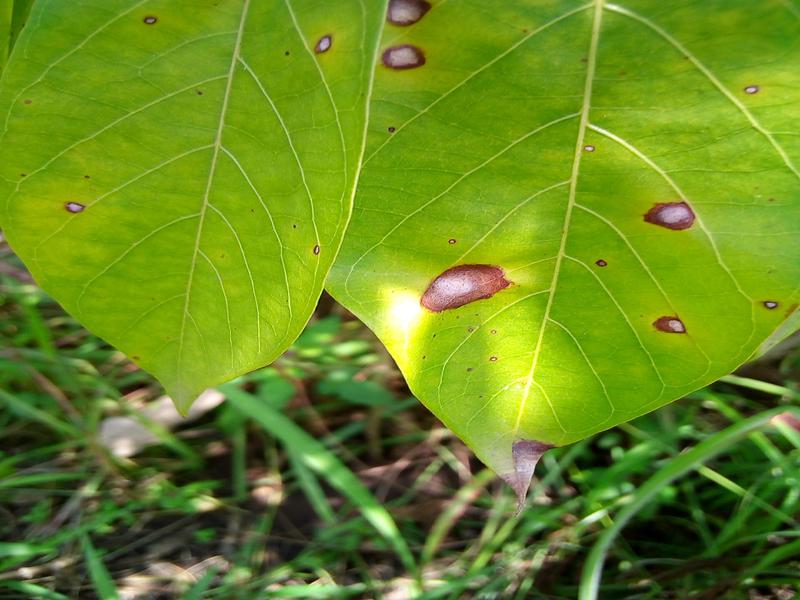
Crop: cassava
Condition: bacterial_blight